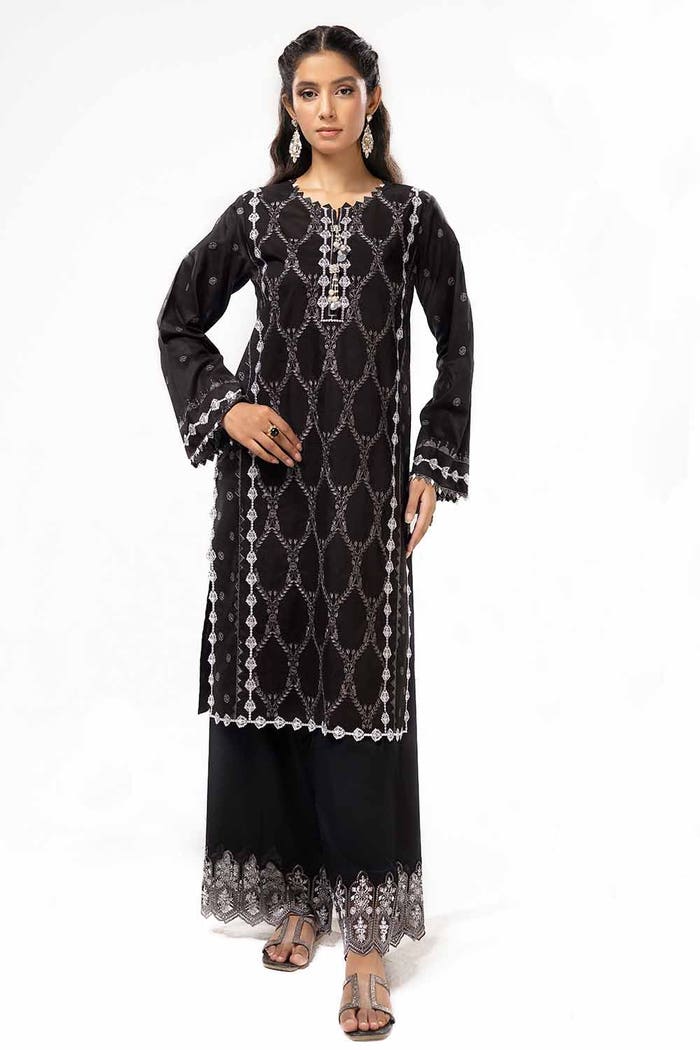
black embroidered cotton tunic